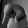
ASL letter: Q